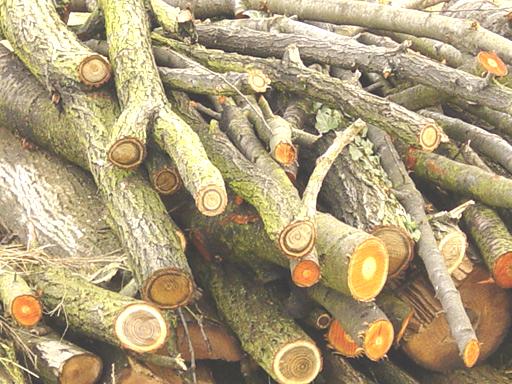
Material: wood